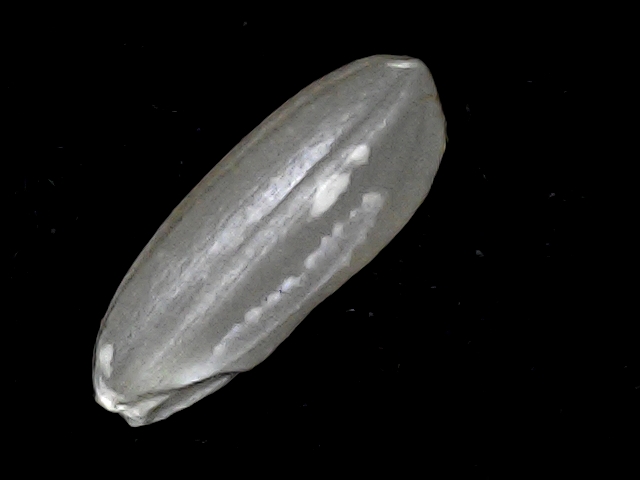
Rice variety: BD51